Las Vegas Strip

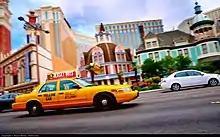
Taxi on the Las Vegas Strip

Taxis are available at resorts, shopping centers, attractions, and for scheduled pickups. The Nevada Taxicab Authority provides information about taxi fares and fare zones. In 2021, there was an increase in taxi passengers due to declines in rideshare drivers and rideshare surge pricing.